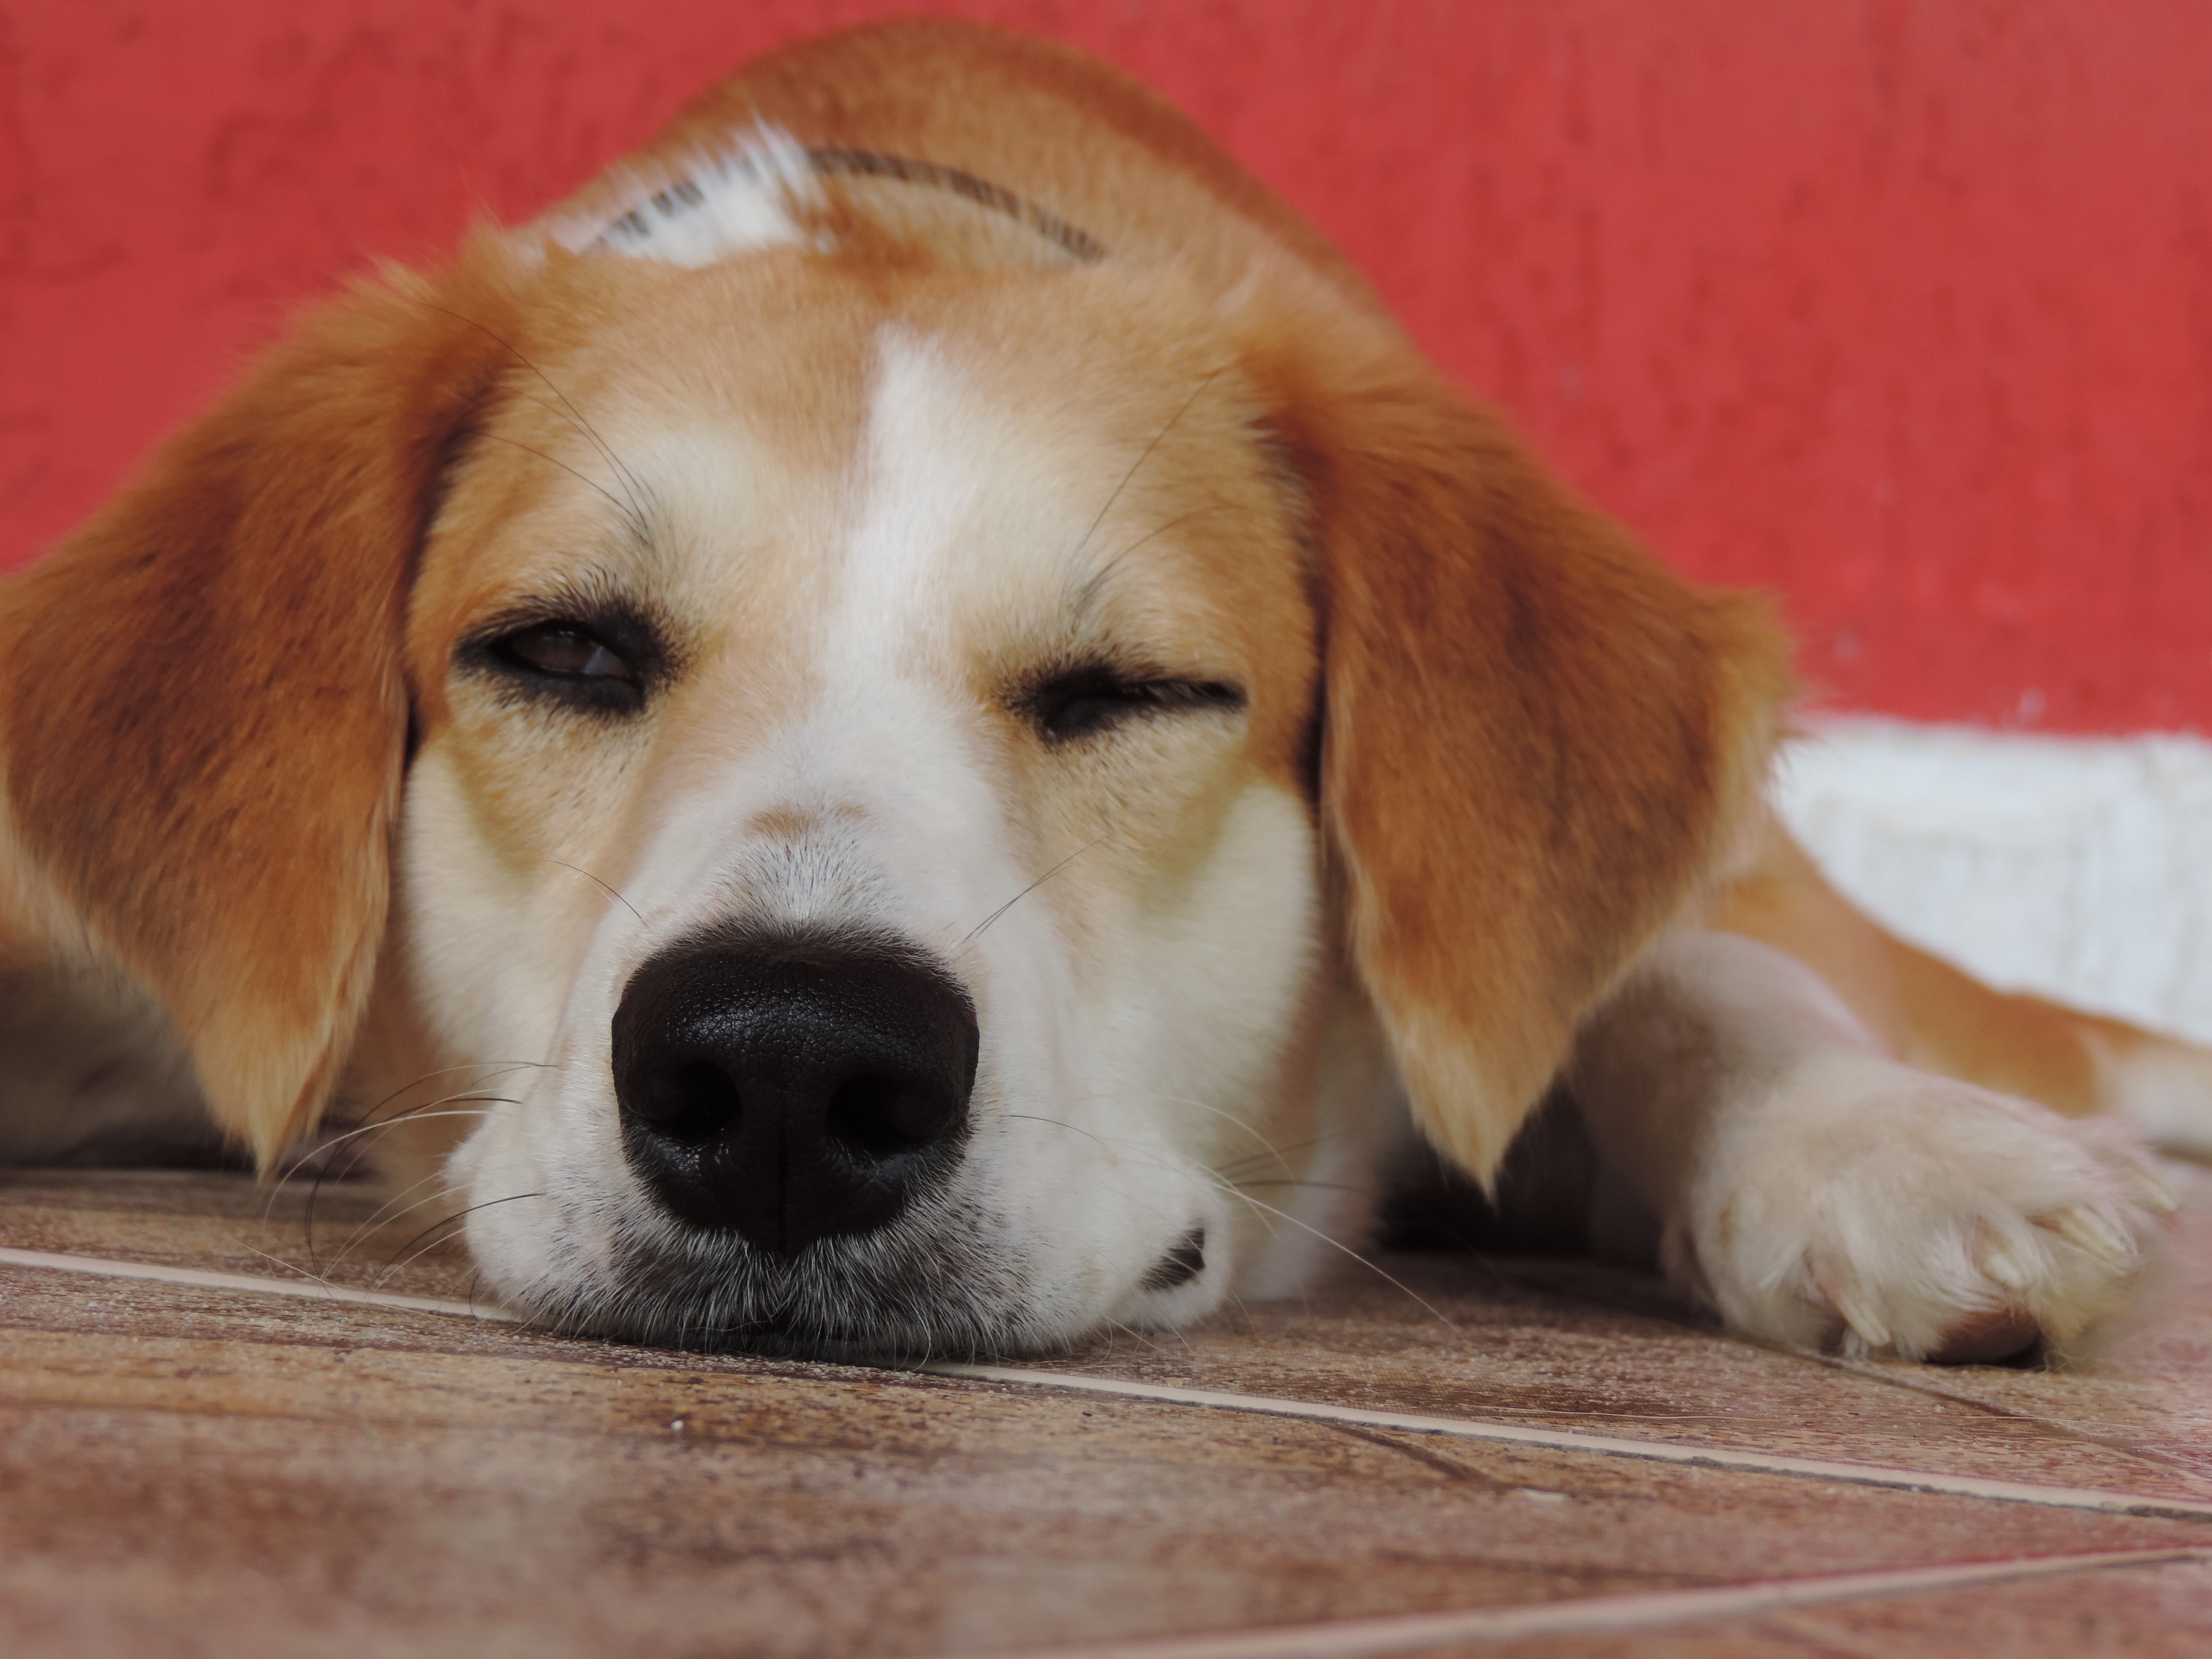
puppy, dog, animal, cute, canine, pet, mammal, bug, friendship, friend, hound, race, nose, golden retriever, happy, animals, hairy, look, vertebrate, beautiful, beagle, adorable, mascot, dog breed, domestic animals, companion, pet animal, cuteness, st bernard, flashing, street dog, dog like mammal, dog breed group, dog crossbreeds, kooikerhondje